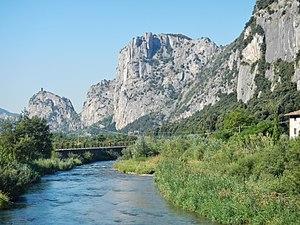
Le Trentin-Haut-Adige ou Trentin-Tyrol du Sud est une région autonome d'Italie septentrionale comptant plus d'un million d'habitants. Composé d'une population majoritairement germanophone, il s'agit d'une région officiellement bilingue qui partage sa frontière avec la région tyrolienne de l'Autriche et dont l'économie repose notamment sur le tourisme avec de nombreux domaines skiables reliés dans le secteur alpin des Dolomites.